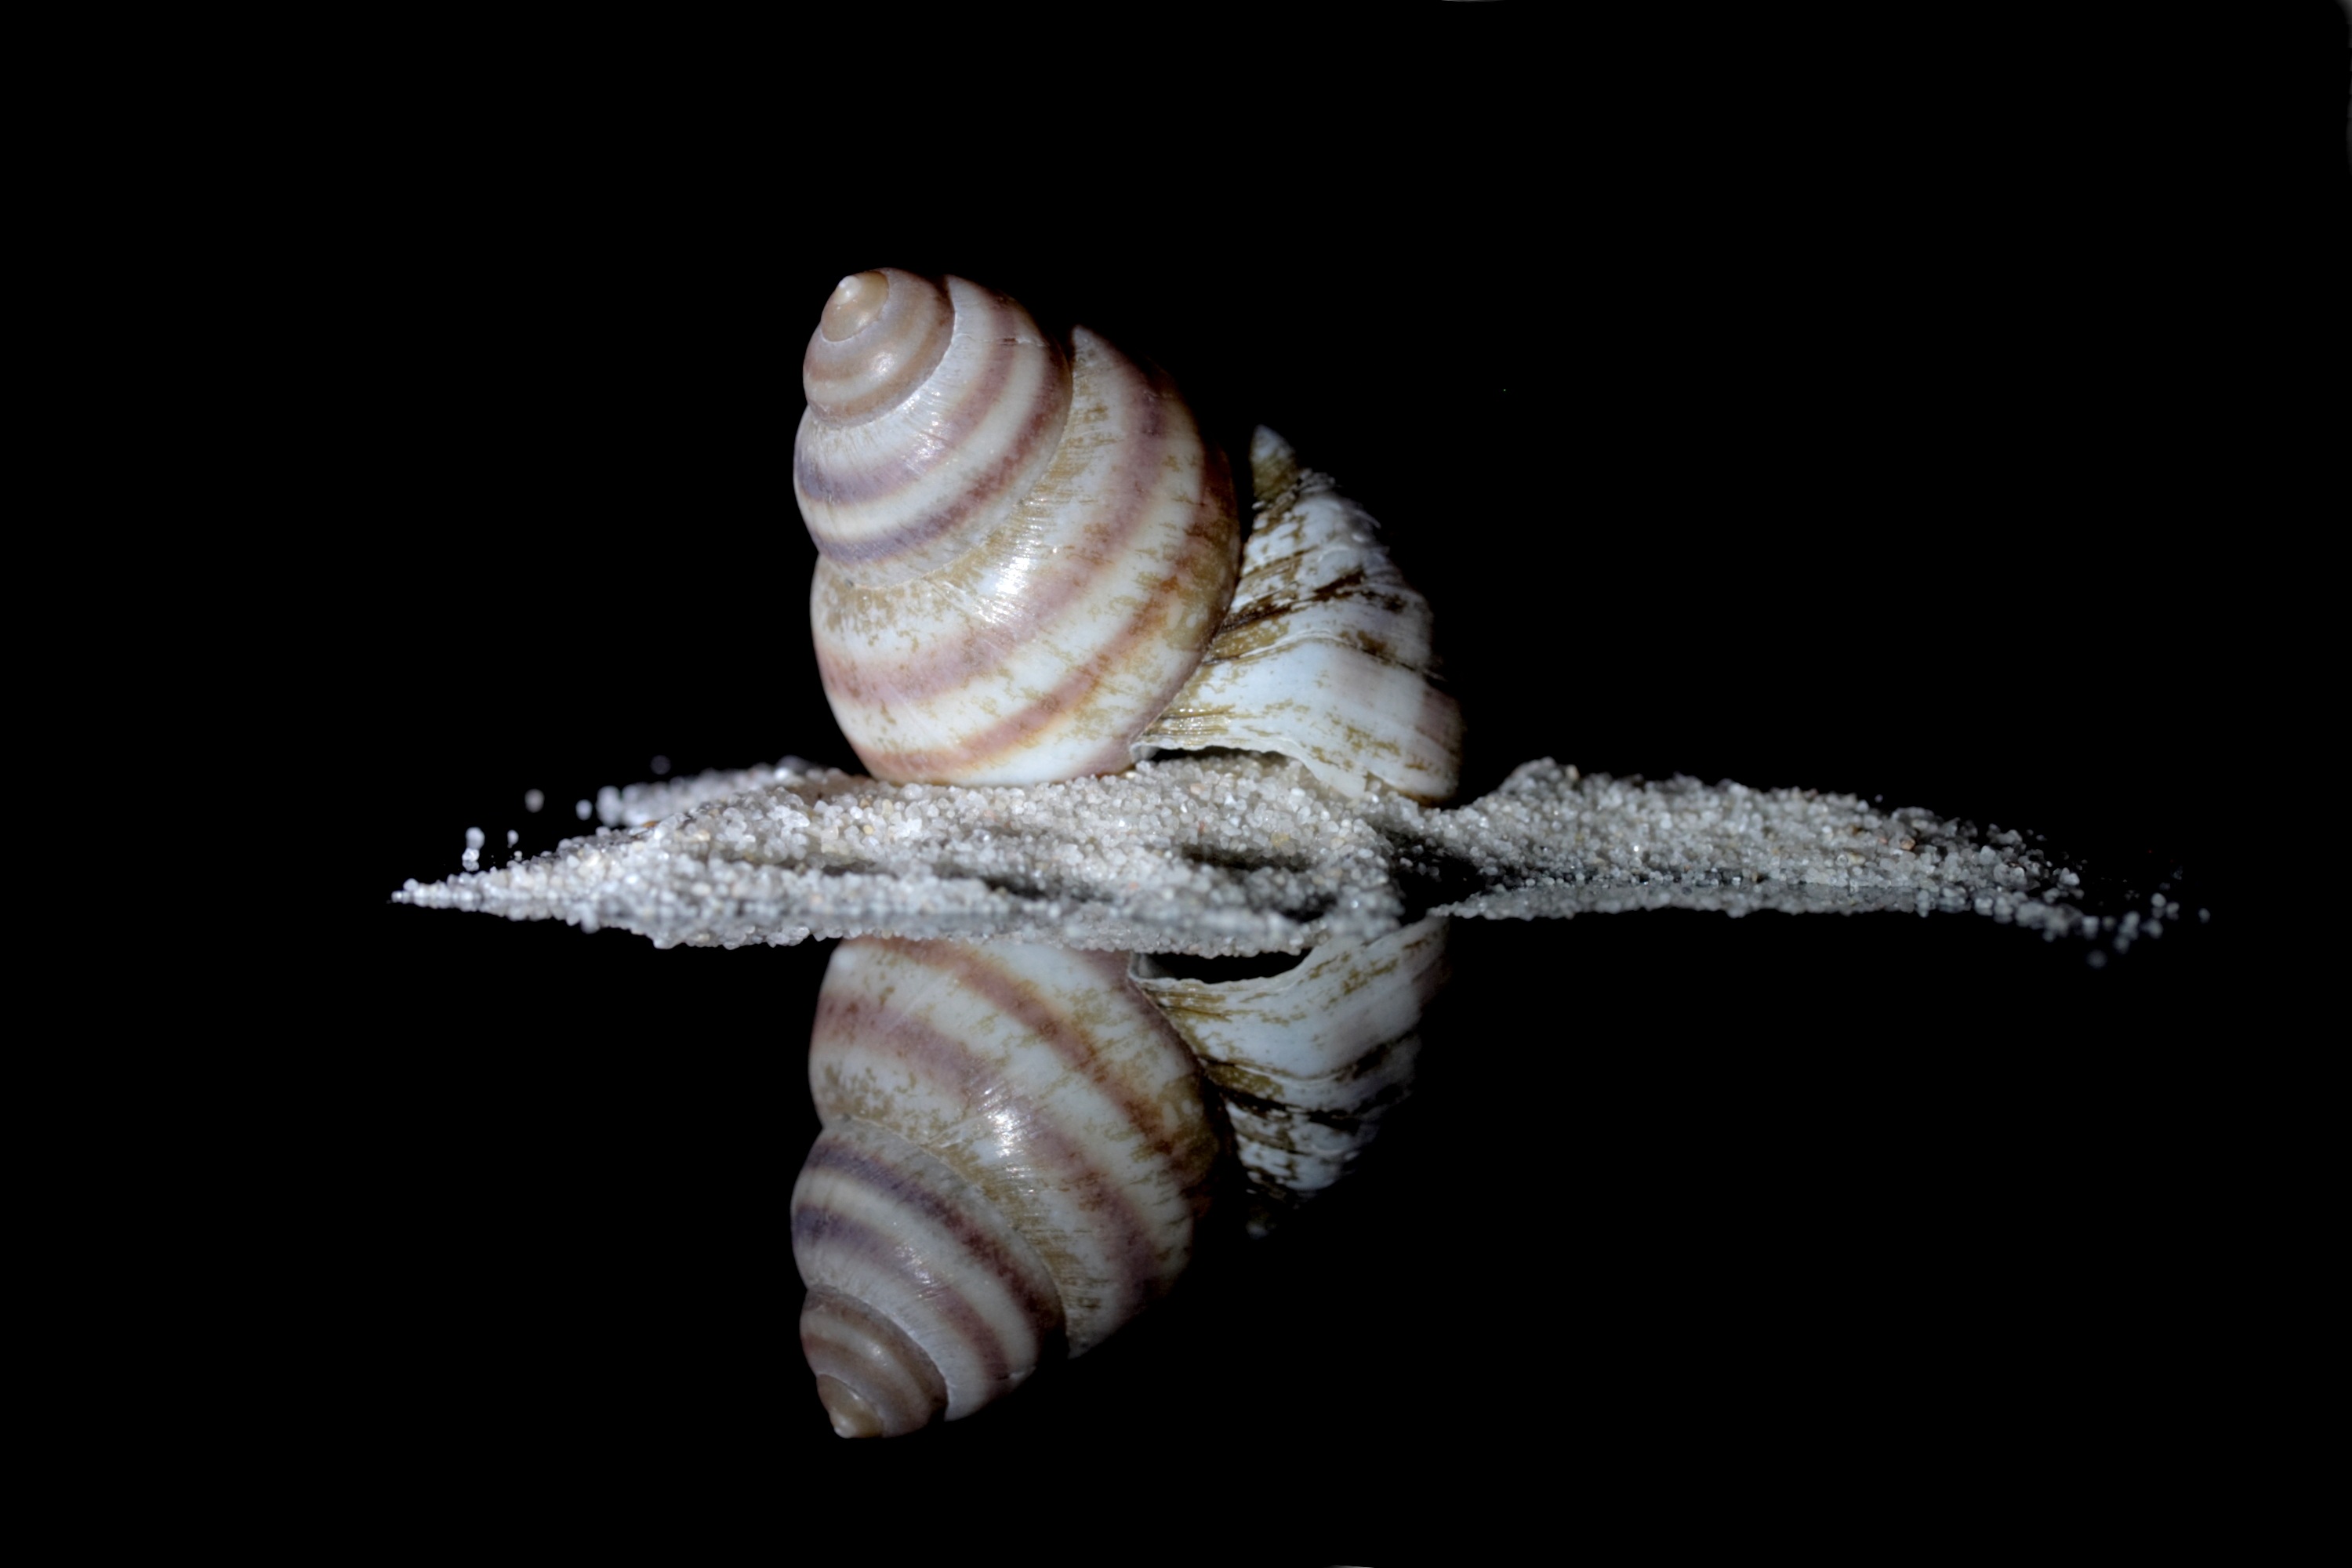
sand, photography, biology, holiday, memory, reptile, close, fauna, shell, invertebrate, housing, close up, snail, decorative, meeresbewohner, macro photography, organism, sea snail, water creature, marine biology, snails and slugs